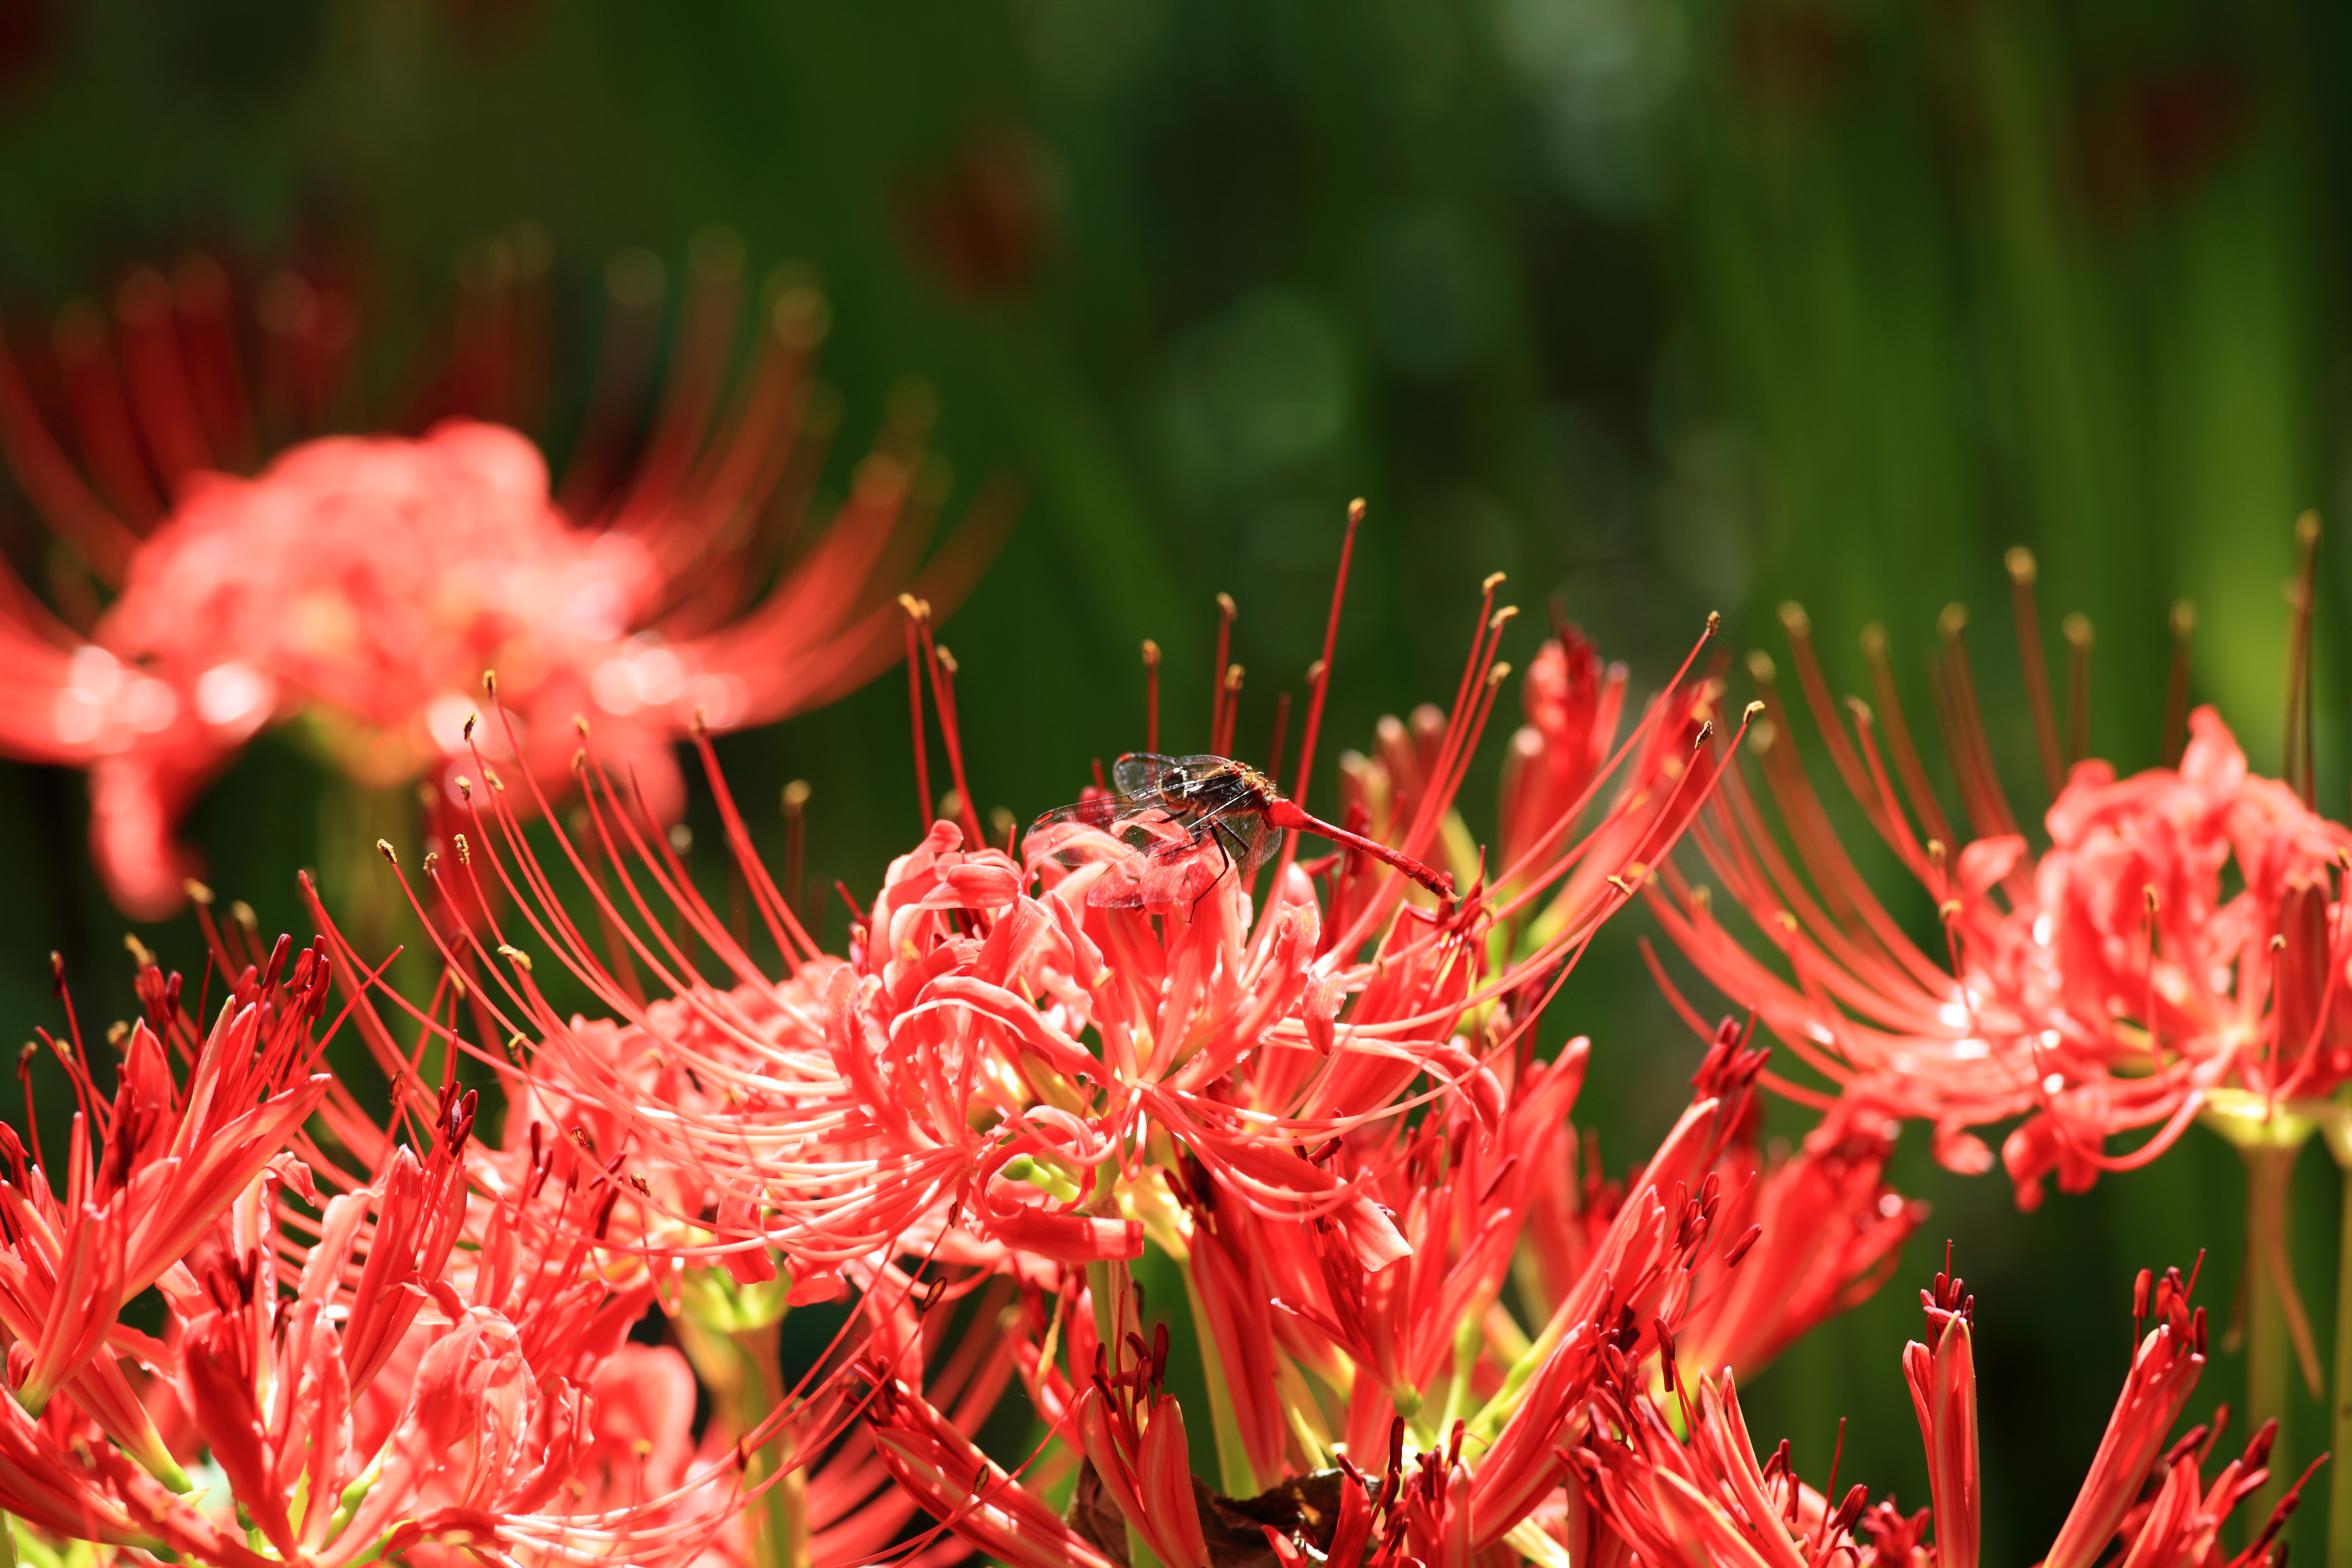
nature, blossom, plant, leaf, flower, petal, high, red, botany, flora, wildflower, close up, shrub, 5d, hires, radiata, markii, hi, res, resolution, saitama, lycoris, redspiderlily, hidaka, kinchakuda, macro photography, flowering plant, land plant, castilleja